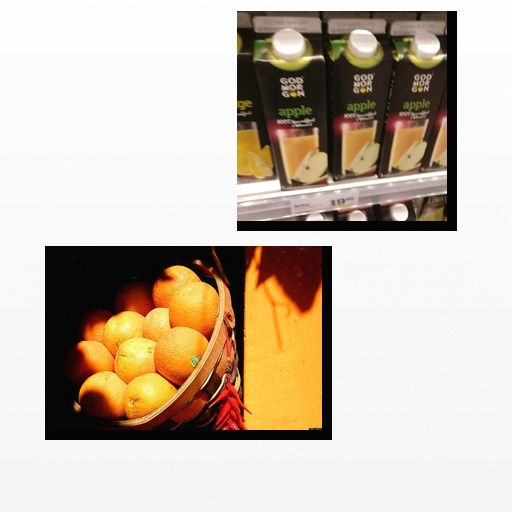
Food items: orange, apple_juice